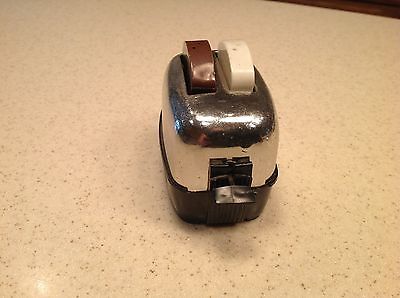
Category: toaster